Crozer Theological Seminary

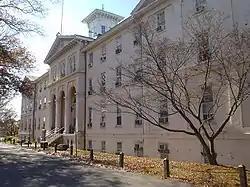
Old Main Building, Upland, Pennsylvania, November 2009

The Crozer Theological Seminary was a Baptist seminary located in Upland, Pennsylvania, and founded in 1868. It was named after the wealthy industrialist, John Price Crozer.